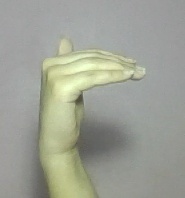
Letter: khaa